Extended Backus–Naur form

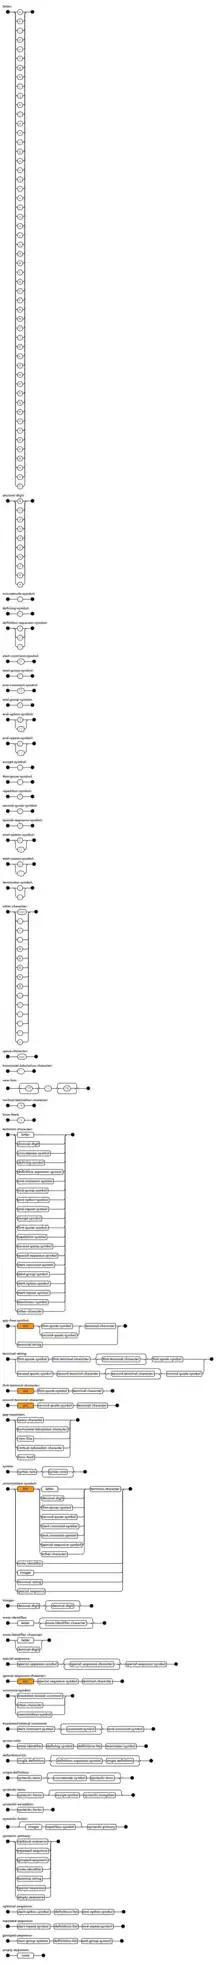
One possible EBNF syntax diagram

Even EBNF can be described using EBNF. Consider below grammar (using conventions such as "-" to indicate set disjunction, "+" to indicate one or more matches, and "?" for optionality):